Woman's Exchange Movement

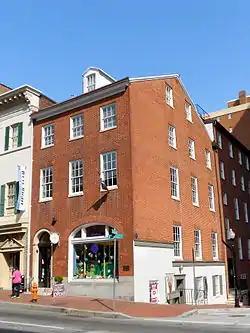
Woman's Industrial Exchange, Baltimore, Maryland

The Woman's Exchange Movement (or Women's Exchange Movement) refers to a system of benevolent consignment stores, usually established and managed by women, to benefit women. A number of them are members of the Federation of Woman's Exchanges (1934), which is still active.